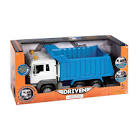
Vehicle type: Cars